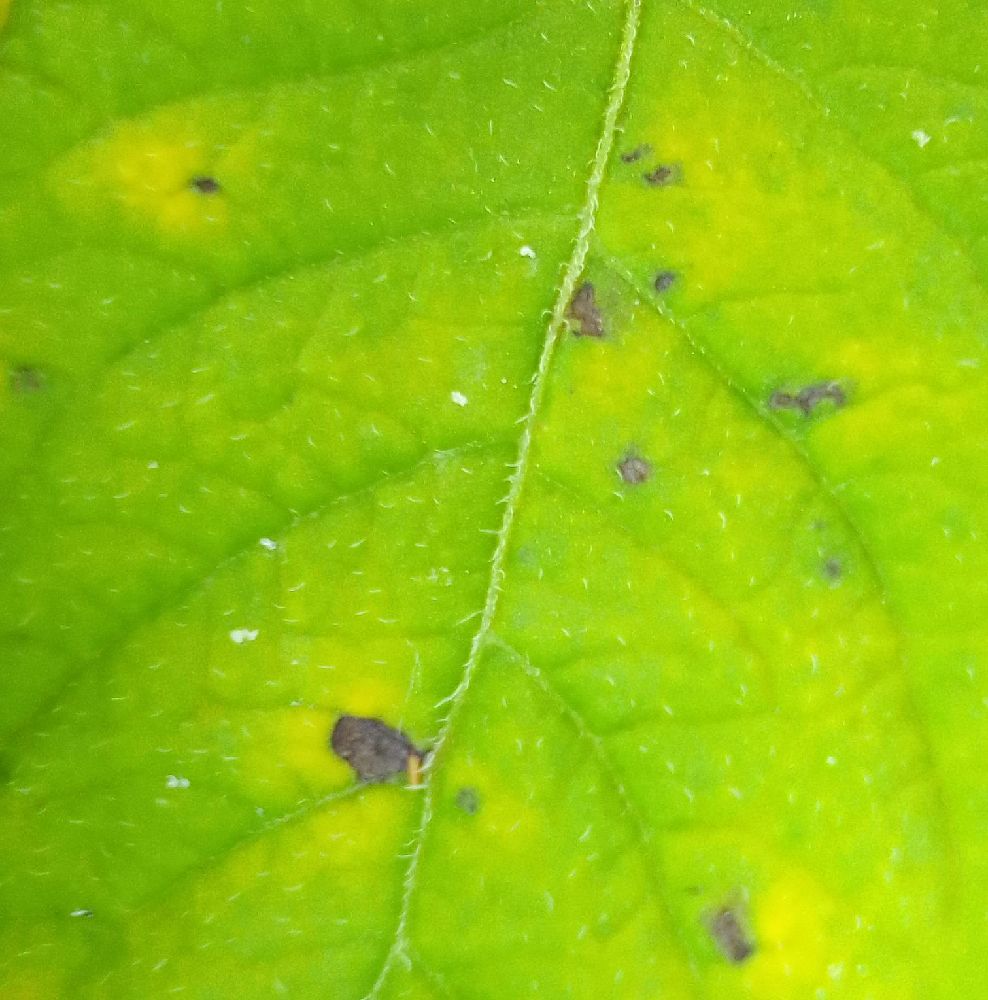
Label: Early blight